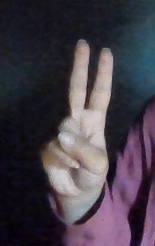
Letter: taa